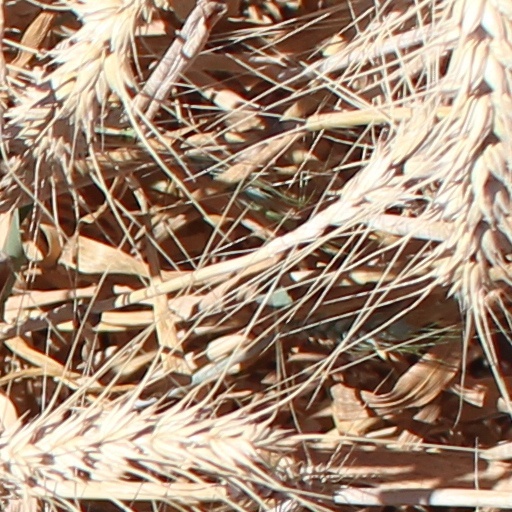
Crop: wheat